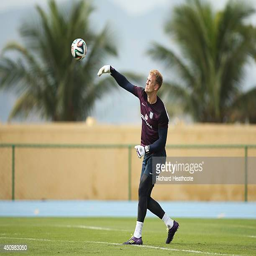
football player runs through drills during a training session at the military base